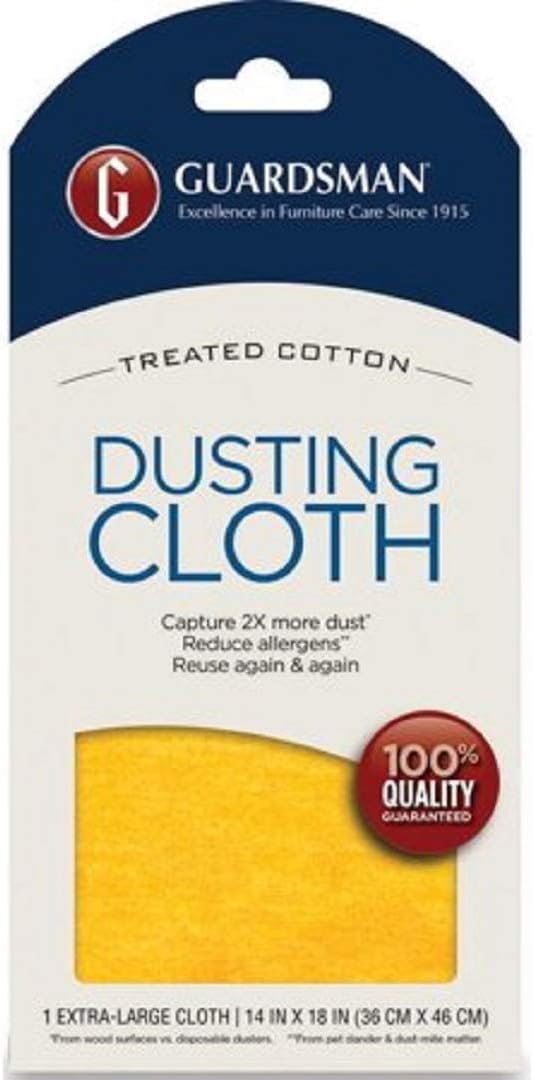
Guardsman Dusting Cloth 14 " X 18 " 12 pack
Category: Amazon Home
GUARDSMAN 462100 Dusting Cloth, 18 in L, 14 in W, Cotton, Packaging may vary. Pack of 12 Specially treated to attract and bond dust to cloth for fast and easy dusting. No sprays needed. Wash over and over in lukewarm water with mild detergent, air dry. Safe for all surfaces including delicate household objects, fine furniture, glass mirrors, auto-interiors, appliances, electronics and more. Polybagged.
Features: Cotton | Cotton Dust Cloth, Reusable & Washable, A Better Alternative To Dusting Sprays | Leaves Behind No Dust-Attracting Residue, Specially Treated To Draw & Lock In Dust, | Removes Allergy Causing Irritants, No Risk Of Inhaling Spray Mist, Saves Time, Removes Dust In Just One Wipe, AAF Certified. | Model 462100 UPC 041758046216 | Pack of 12, Packaging may vary.